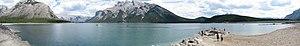
Le lac Minnewanka est un lac semi artificiel d'origine glaciaire présent dans la province de l'Alberta au Canada, plus précisément dans le parc national de Banff. Il est long de 28 km et profond de 150 m. Le lac est alimenté par la rivière Cascade, débouchant à l'ouest du lac et par de plus petits cours d'eau descendant des montagnes longeant la face sud.